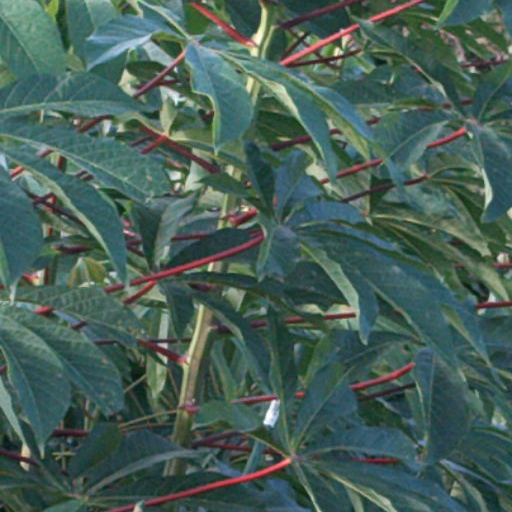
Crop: cassava